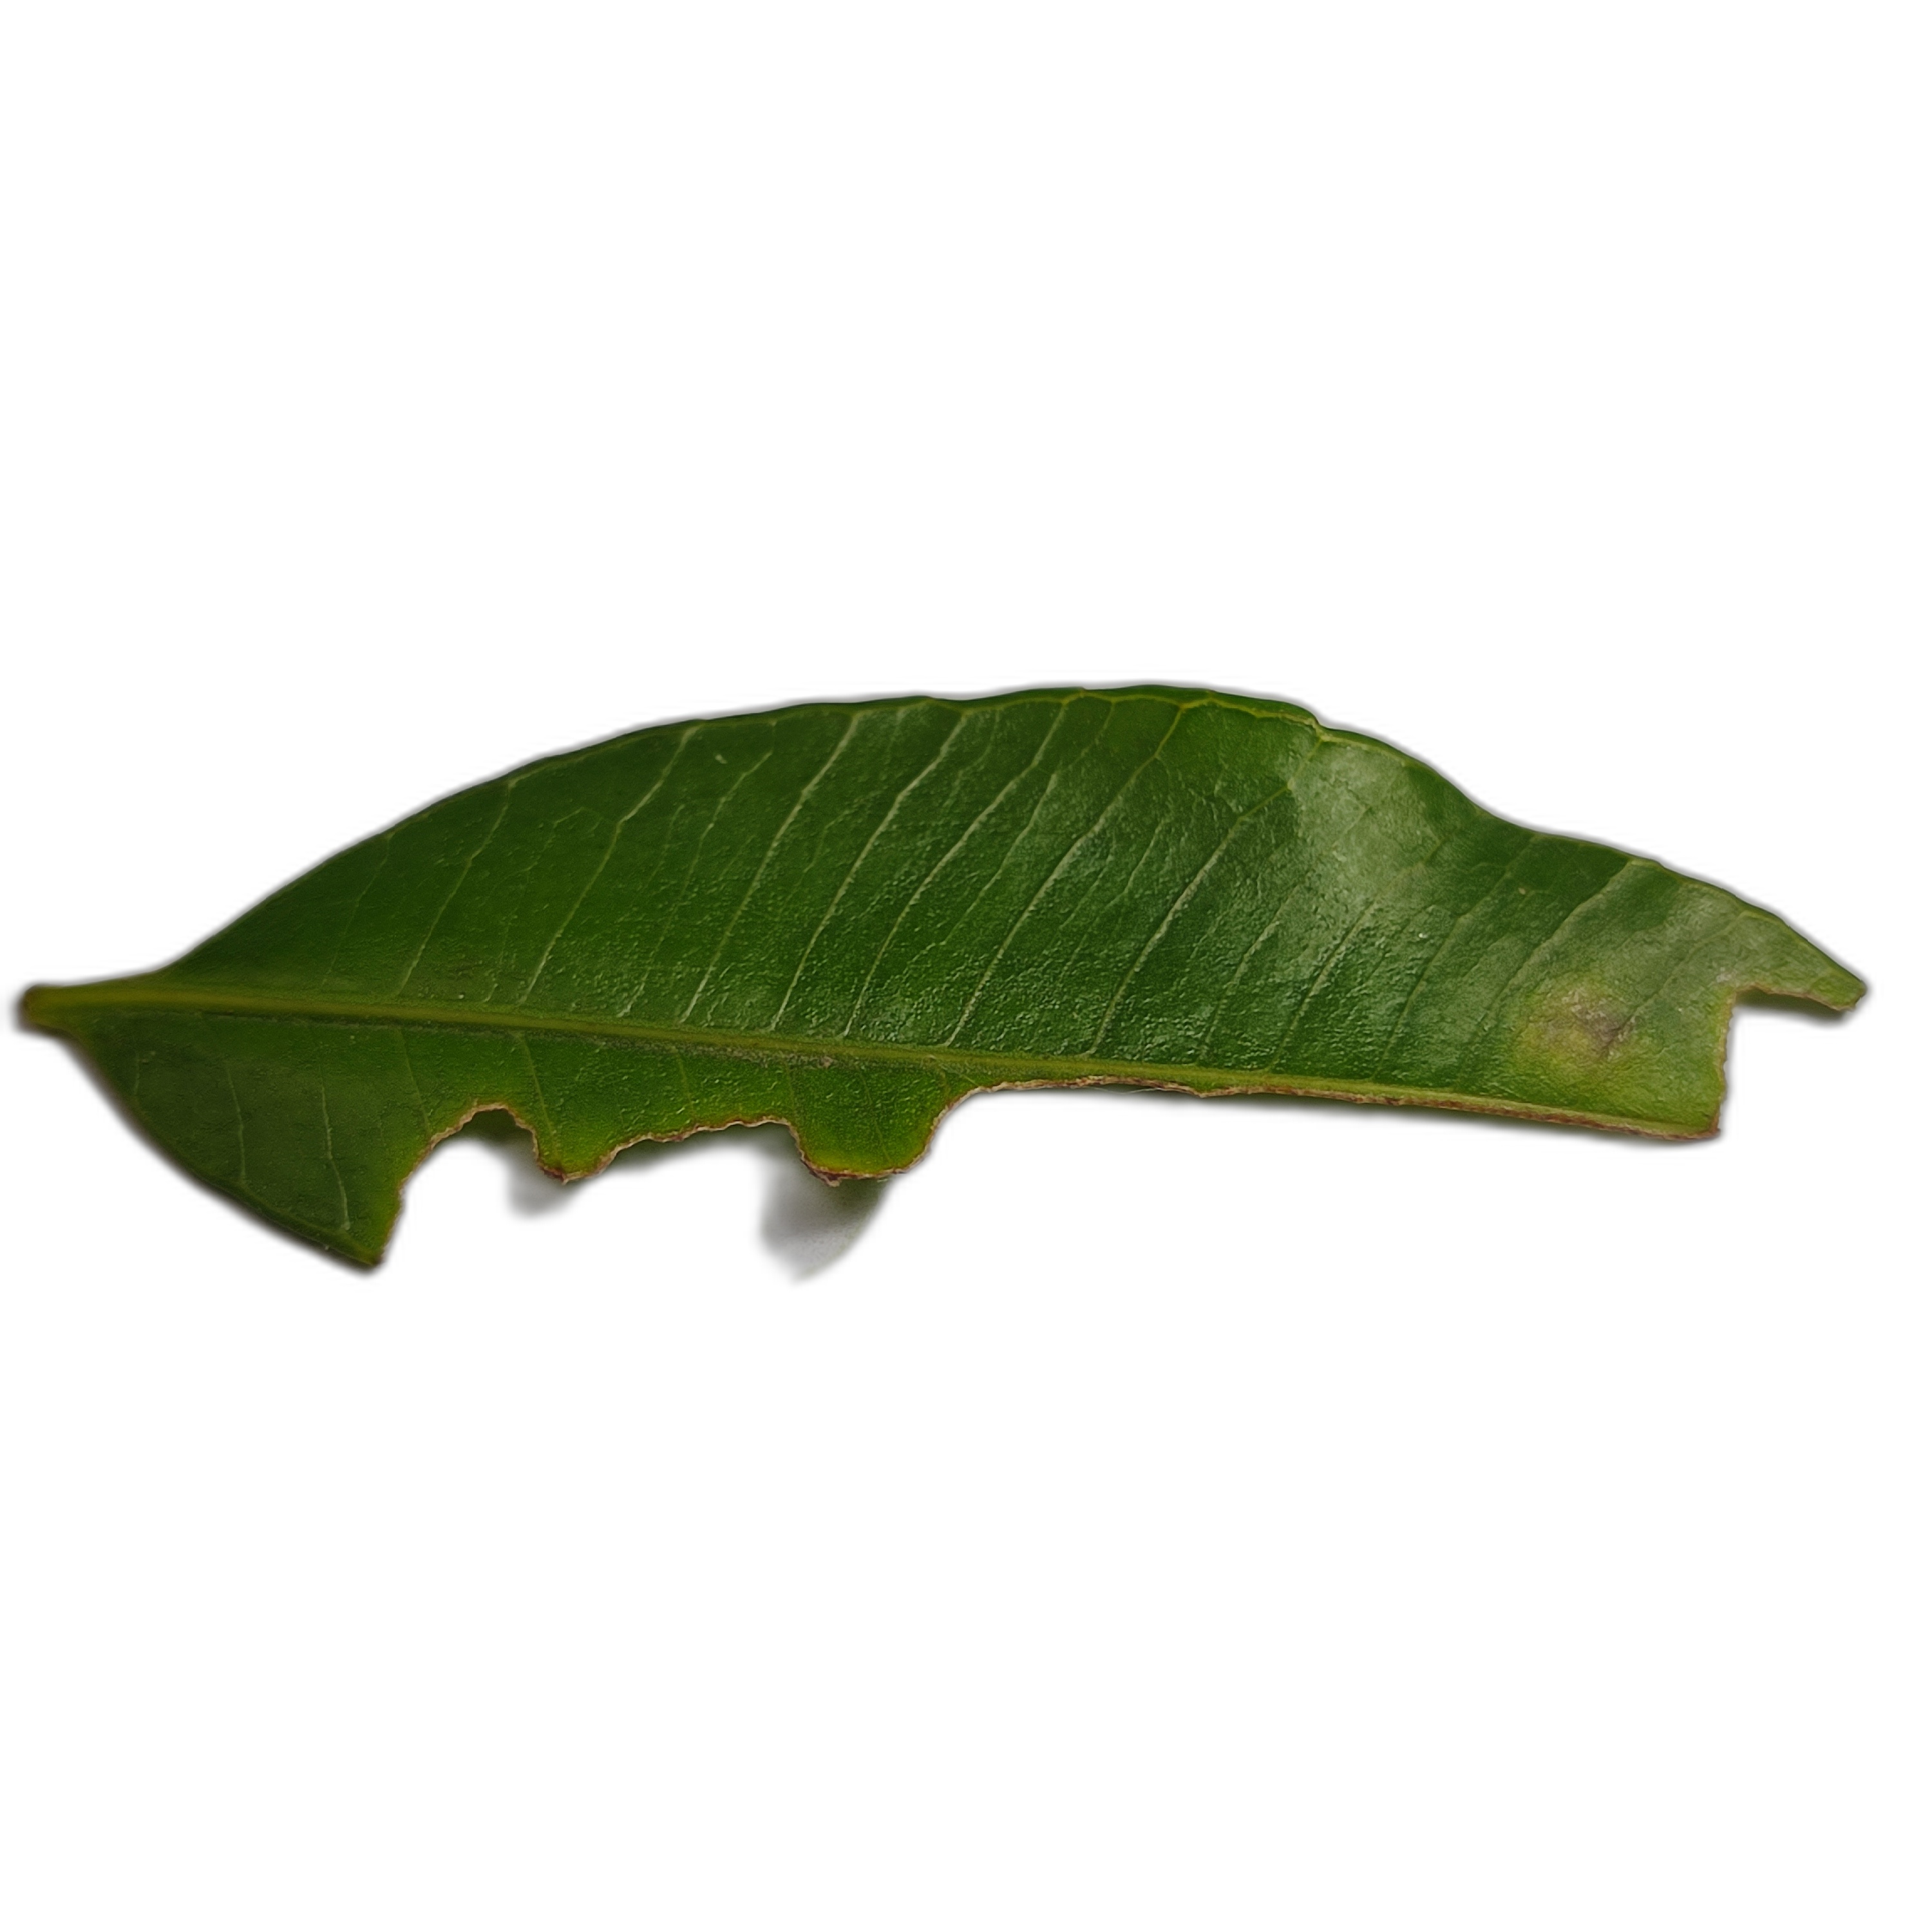
Label: not_healthy